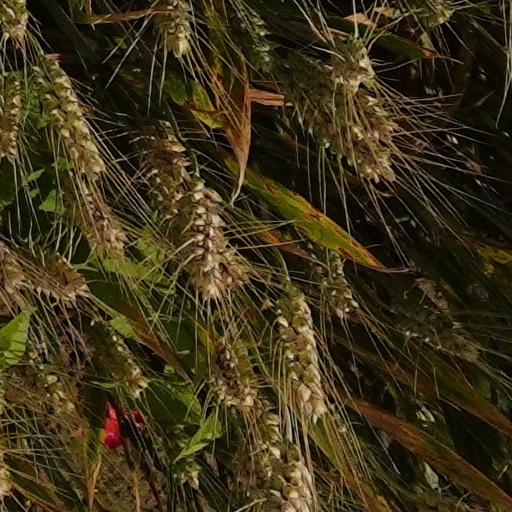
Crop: wheat